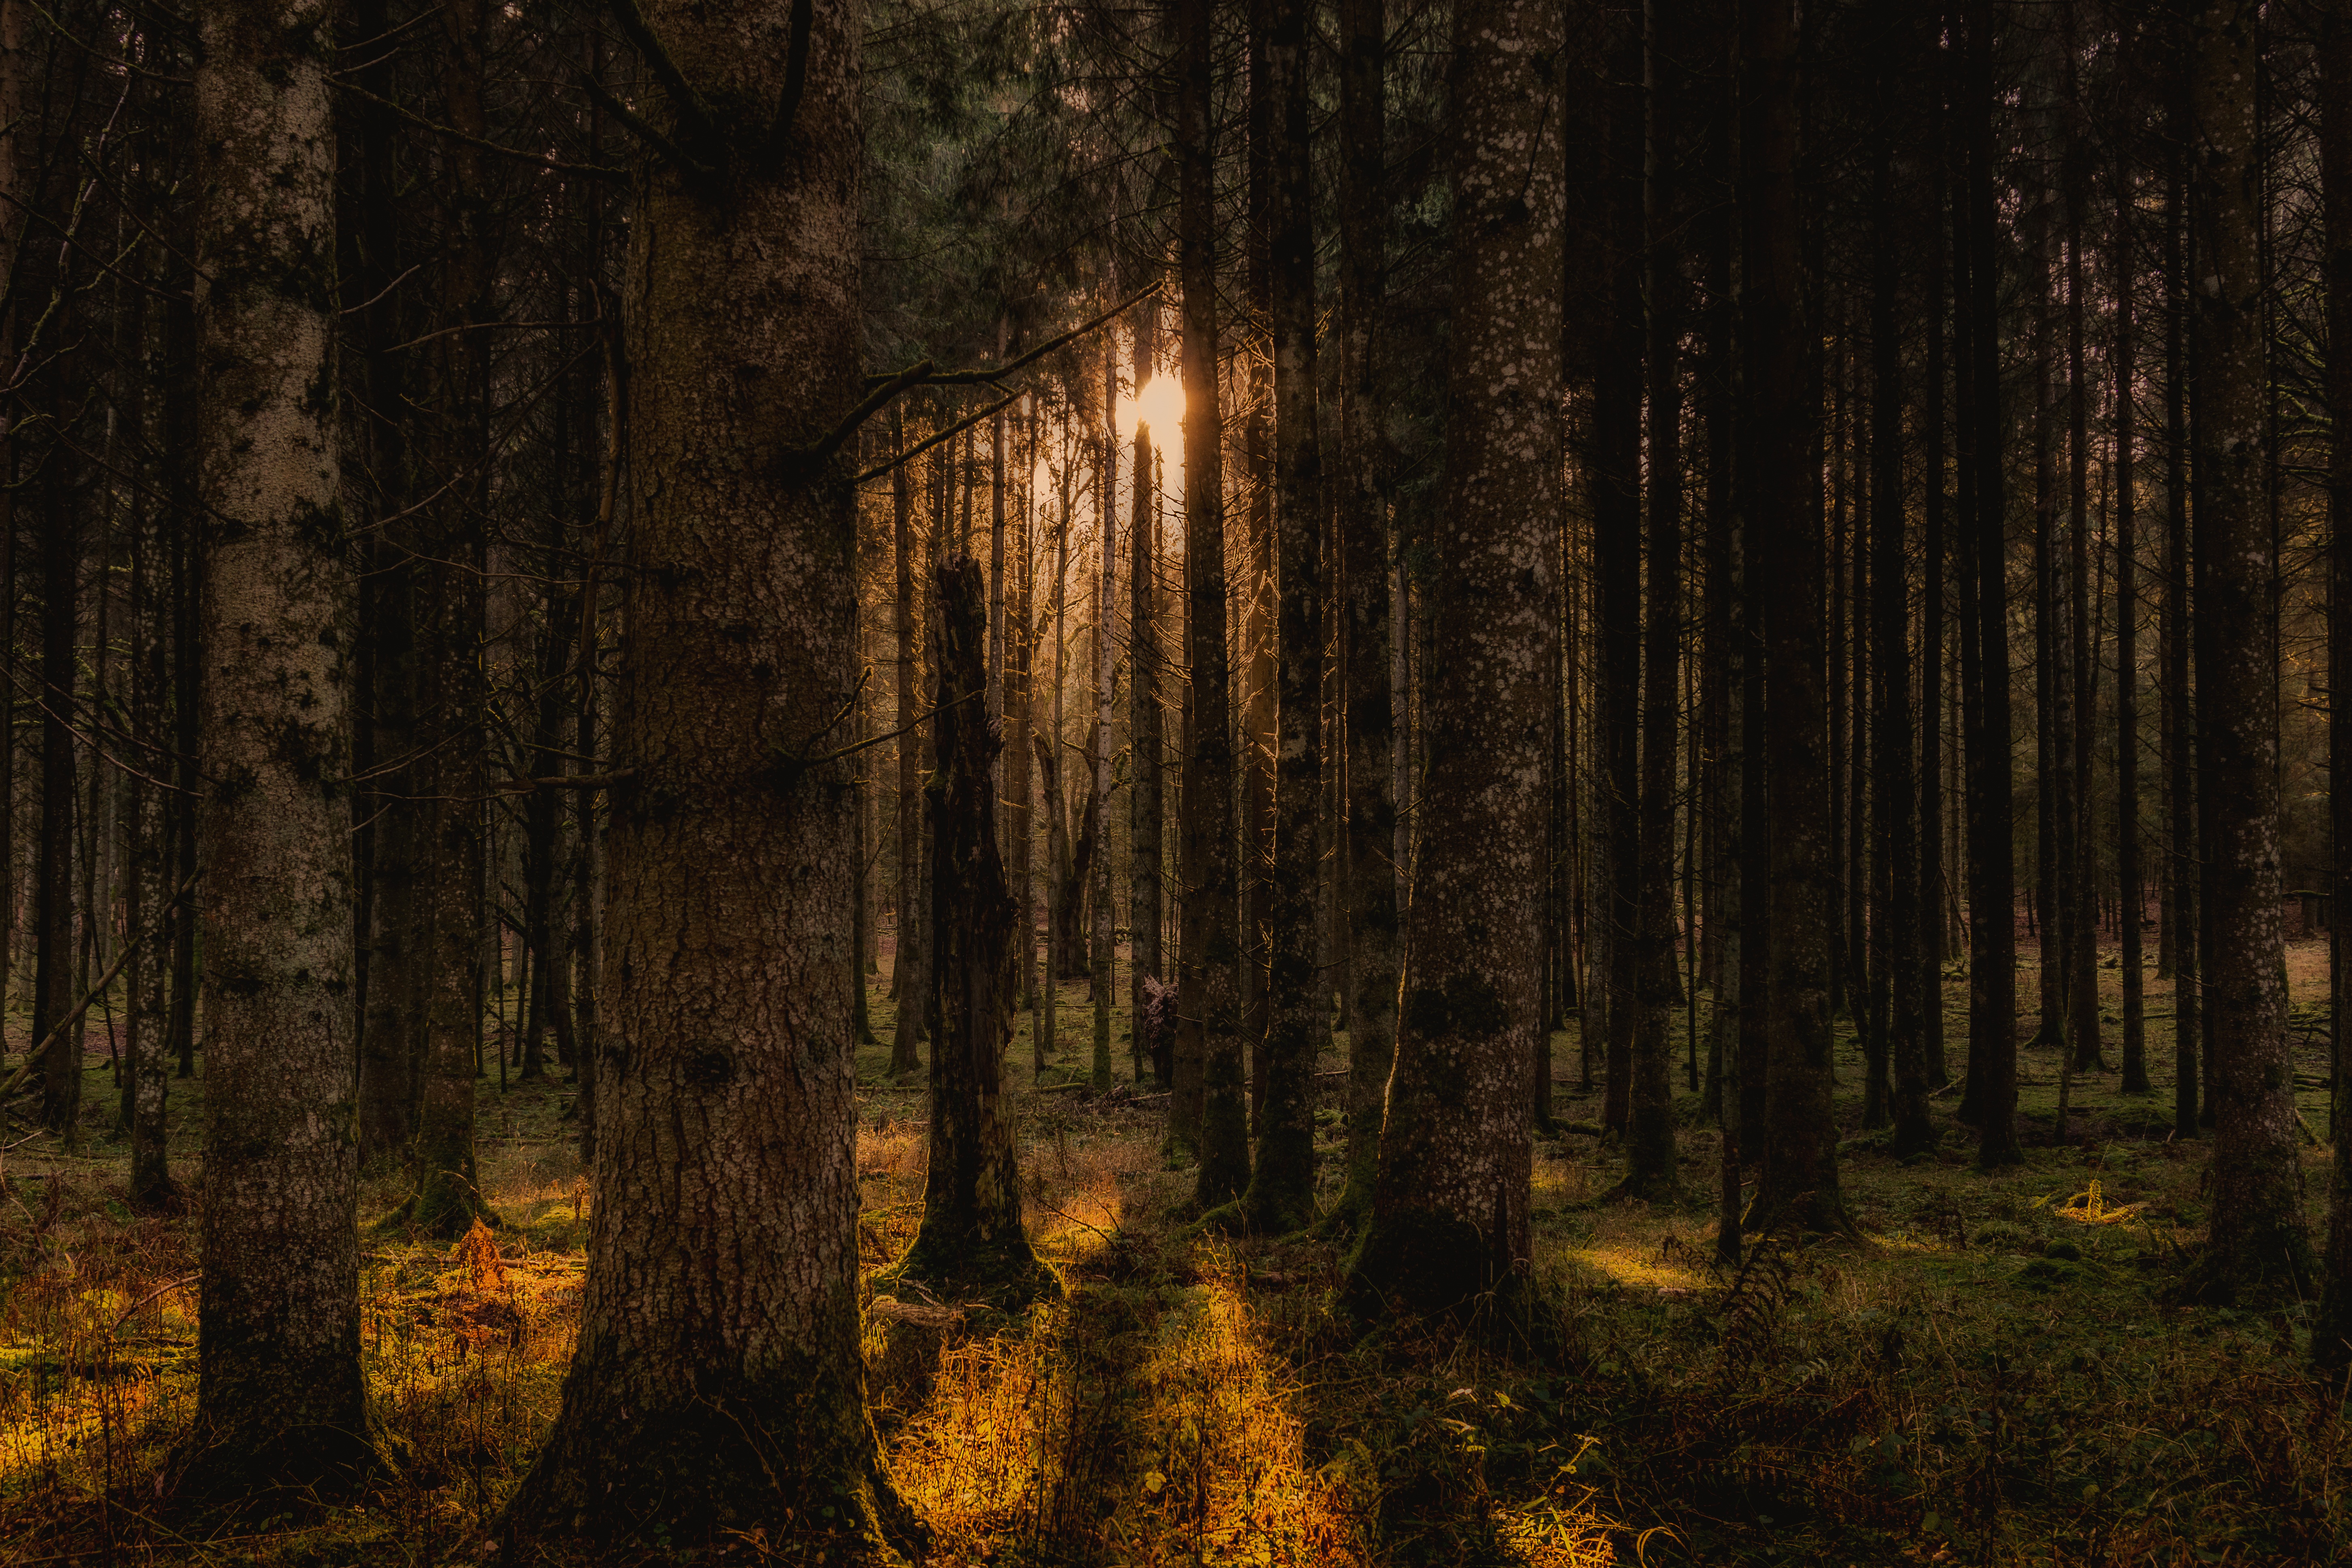
habitat, forest, natural environment, tree, geographical feature, atmospheric phenomenon, wilderness, ecosystem, woodland, plant, darkness, old growth forest, season, woody plant, sunlight, temperate coniferous forest, autumn, biome, branch, spruce, wetland, swamp